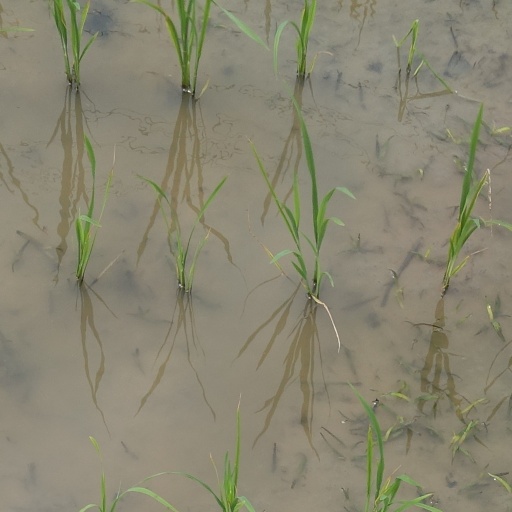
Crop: rice